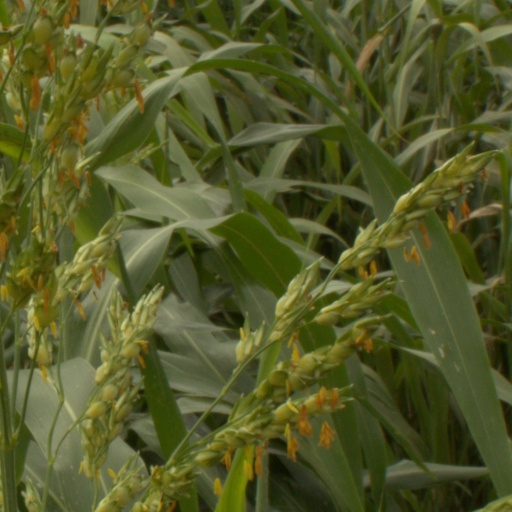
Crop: sorghum